Robert Purvis (politician)

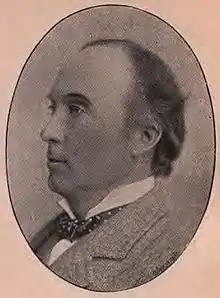
Purvis in 1895

Sir Robert Purvis (5 July 1844 – 23 June 1920) was a British barrister and Liberal Unionist politician. He sat in the House of Commons from 1895 to 1905 as the member of parliament (MP) for Peterborough.